Vibenshus Runddel station

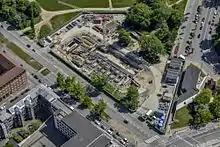
The station under construction

Preparations such as wire work and archeological excavations began ultimo 2010 and construction work began ultimo 2012. The station was opened on 29 September 2019 together with 16 other stations of the line.